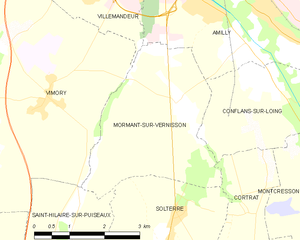
Mormant-sur-Vernisson est une commune française, située dans le département du Loiret en région Centre-Val de Loire.